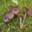
Label: mushroom